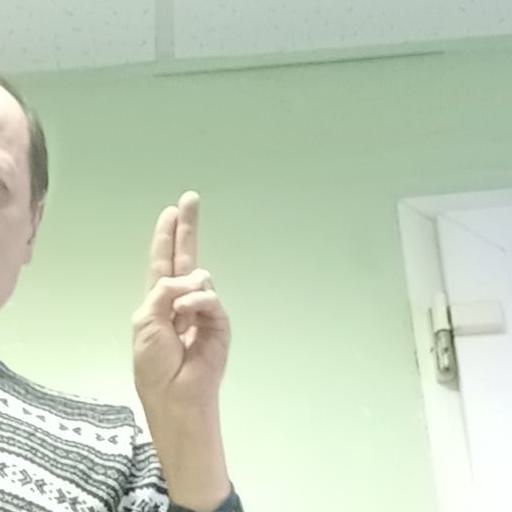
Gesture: two_up